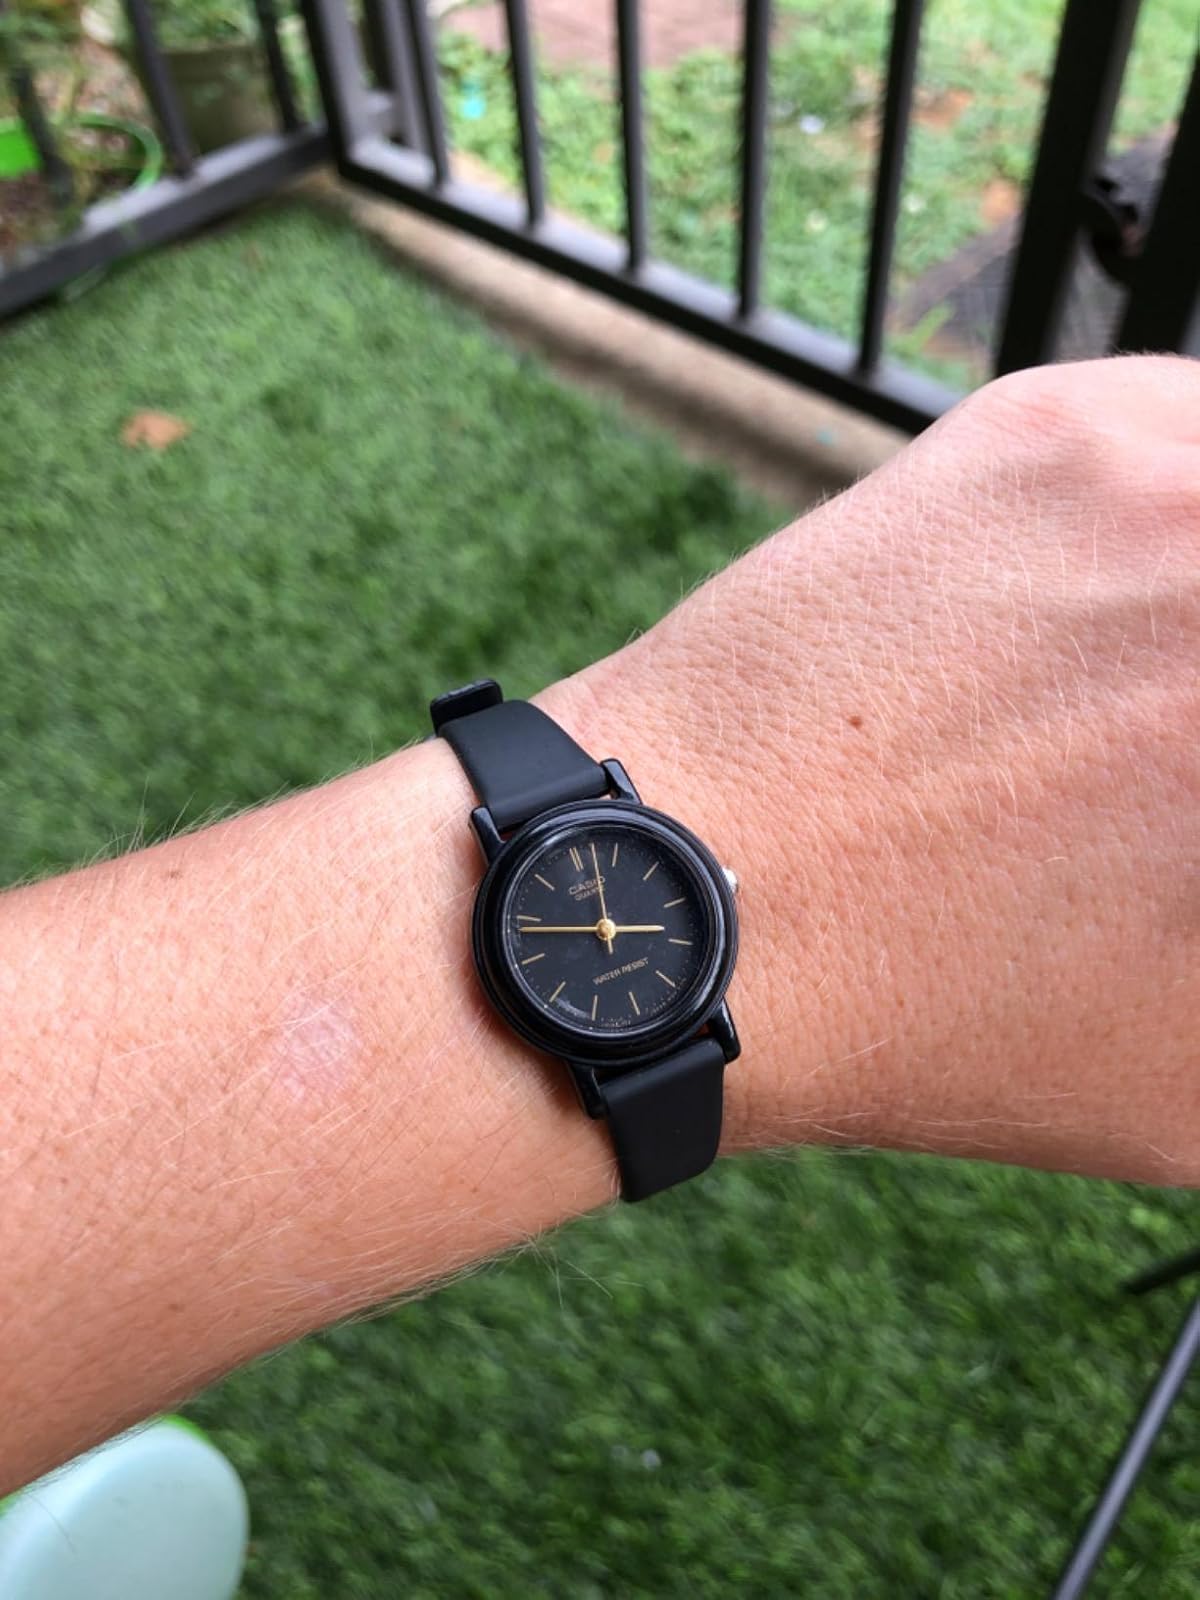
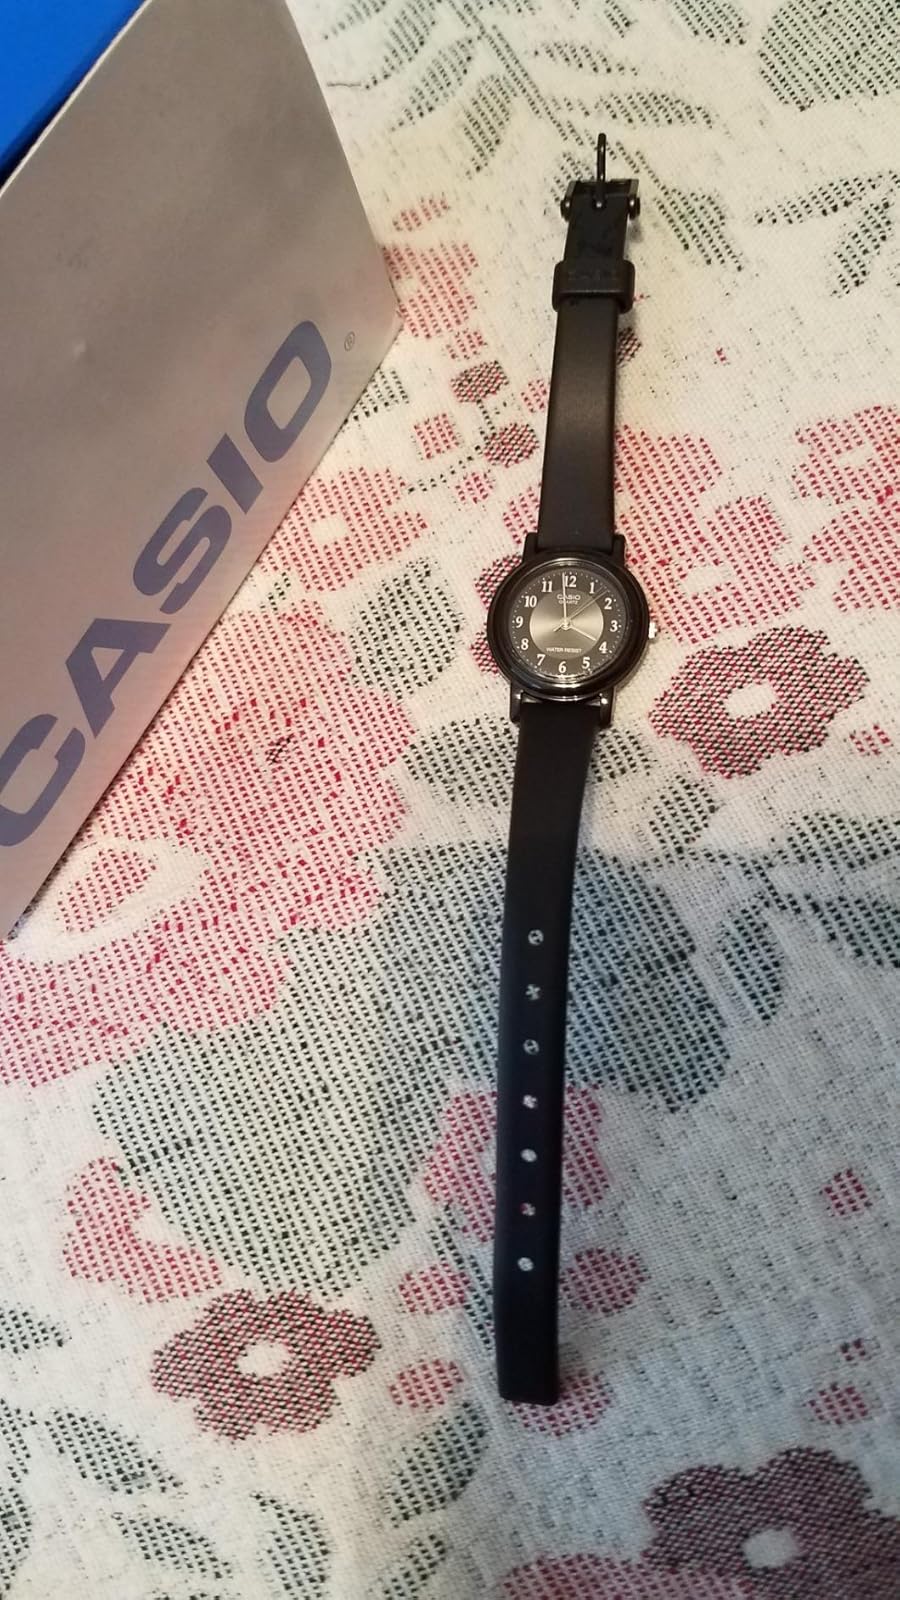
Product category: accessories_watch
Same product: no